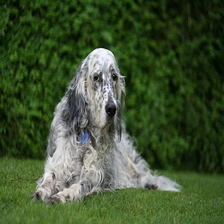
Species: dog
Breed: english setter